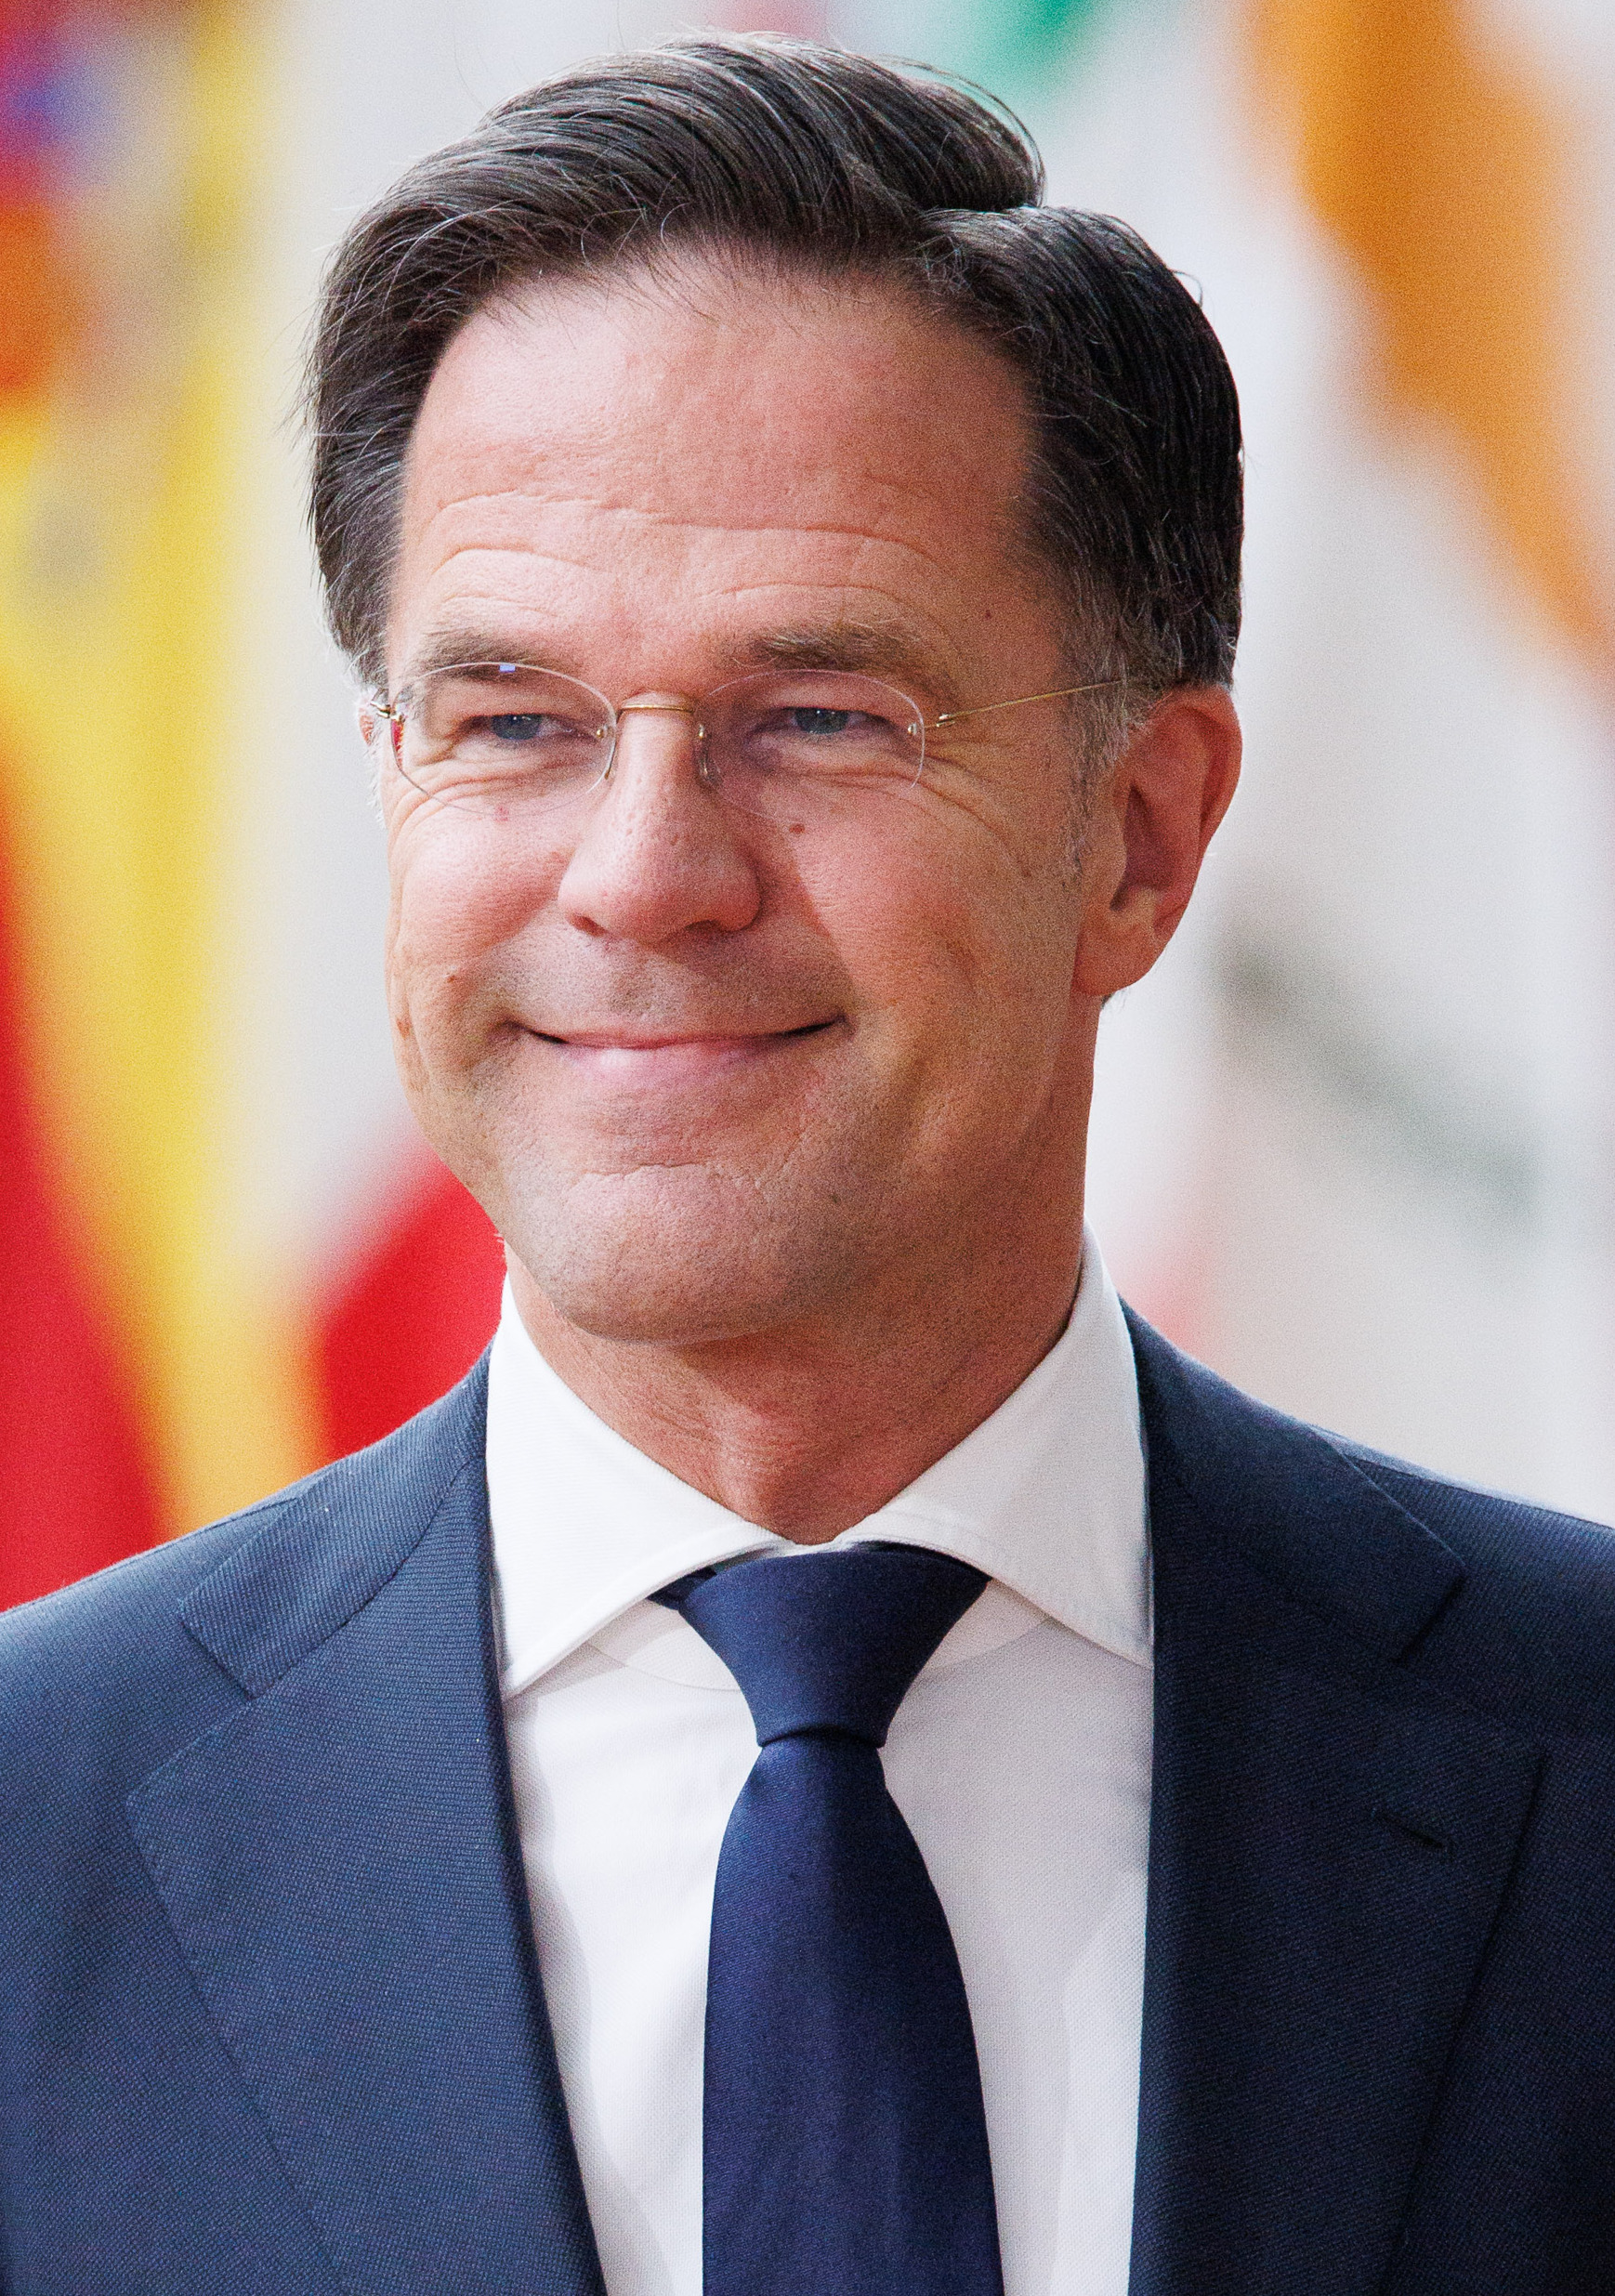
มาร์ก รึตเตอ

| name = มาร์ก รึตเตอ
| image = Mark Rutte, 23.03.23 (cropped).jpg
| office = เลขาธิการเนโท คนที่ 14
| term_start = 1 ตุลาคม พ.ศ. 2567
| succeeding = เย็นส์ สต็อลเตินบาร์ก
| office1 = รายนามนายกรัฐมนตรีเนเธอร์แลนด์|นายกรัฐมนตรีแห่งเนเธอร์แลนด์
| monarch1 = สมเด็จพระราชินีนาถเบียทริกซ์แห่งเนเธอร์แลนด์|สมเด็จพระราชินีนาถเบียทริกซ์สมเด็จพระราชาธิบดีวิลเลม-อเล็กซานเดอร์แห่งเนเธอร์แลนด์|สมเด็จพระราชาธิบดีวิลเลม-อเล็กซานเดอร์
| term_start1 = 14 ตุลาคม พ.ศ. 2553
| term_end1 = 2 กรกฎาคม พ.ศ. 2567
| predecessor1 = ยัน เปเตอร์ บัลเกอเนนเดอ
| successor1 = ดิก สโคฟ
| birth_place = เดอะเฮก ประเทศเนเธอร์แลนด์
| party = พรรคประชาชนเพื่อเสรีภาพและประชาธิปไตย
| alma_mater = มหาวิทยาลัยไลเดิน
| website = เว็บไซต์รัฐบาล
| religion = โปรเตสแตนต์ปฏิรูป
| signature = Accession Treaty 2011 Mark Rutte signature.svg
มาร์ก รึตเตอ () เกิดเมื่อวันที่ 14 กุมภาพันธ์ พ.ศ. 2510 เป็นรายนามนายกรัฐมนตรีเนเธอร์แลนด์|อดีตนายกรัฐมนตรีแห่งเนเธอร์แลนด์ "Mark Rutte | Government.nl" หลังจากชนะการเลือกตั้งทั่วไปการเลือกตั้งทั่วไปในเนเธอร์แลนด์ พ.ศ. 2553|สมัยแรกเมื่อปี 2553 การเลือกตั้งทั่วไปในเนเธอร์แลนด์ พ.ศ. 2555|สมัยที่ 2 เมื่อปี 2555 และสมัยที่ 3 เมื่อปี 2560 และเป็นอดีตหัวหน้าพรรคประชาชนเพื่อเสรีภาพและประชาธิปไตย รึตเตอจะเข้ารับตำแหน่งเลขาธิการเนโท ต่อจากเย็นส์ สต็อลเตินบาร์ก ในวันที่ 1 ตุลาคม พ.ศ. 2567
== อ้างอิง ==
หมวดหมู่:ผู้นำประเทศในปัจจุบัน
หมวดหมู่:บุคคลที่ยังมีชีวิตอยู่
หมวดหมู่:นายกรัฐมนตรีเนเธอร์แลนด์
หมวดหมู่:บุคคลจากเดอะเฮก
หมวดหมู่:ศิษย์เก่าจากมหาวิทยาลัยไลเดิน